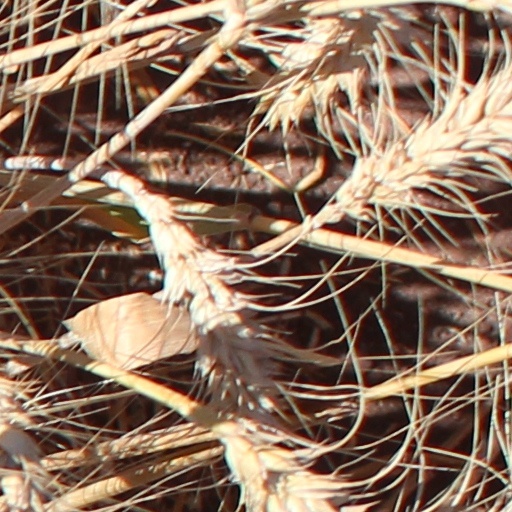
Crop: wheat